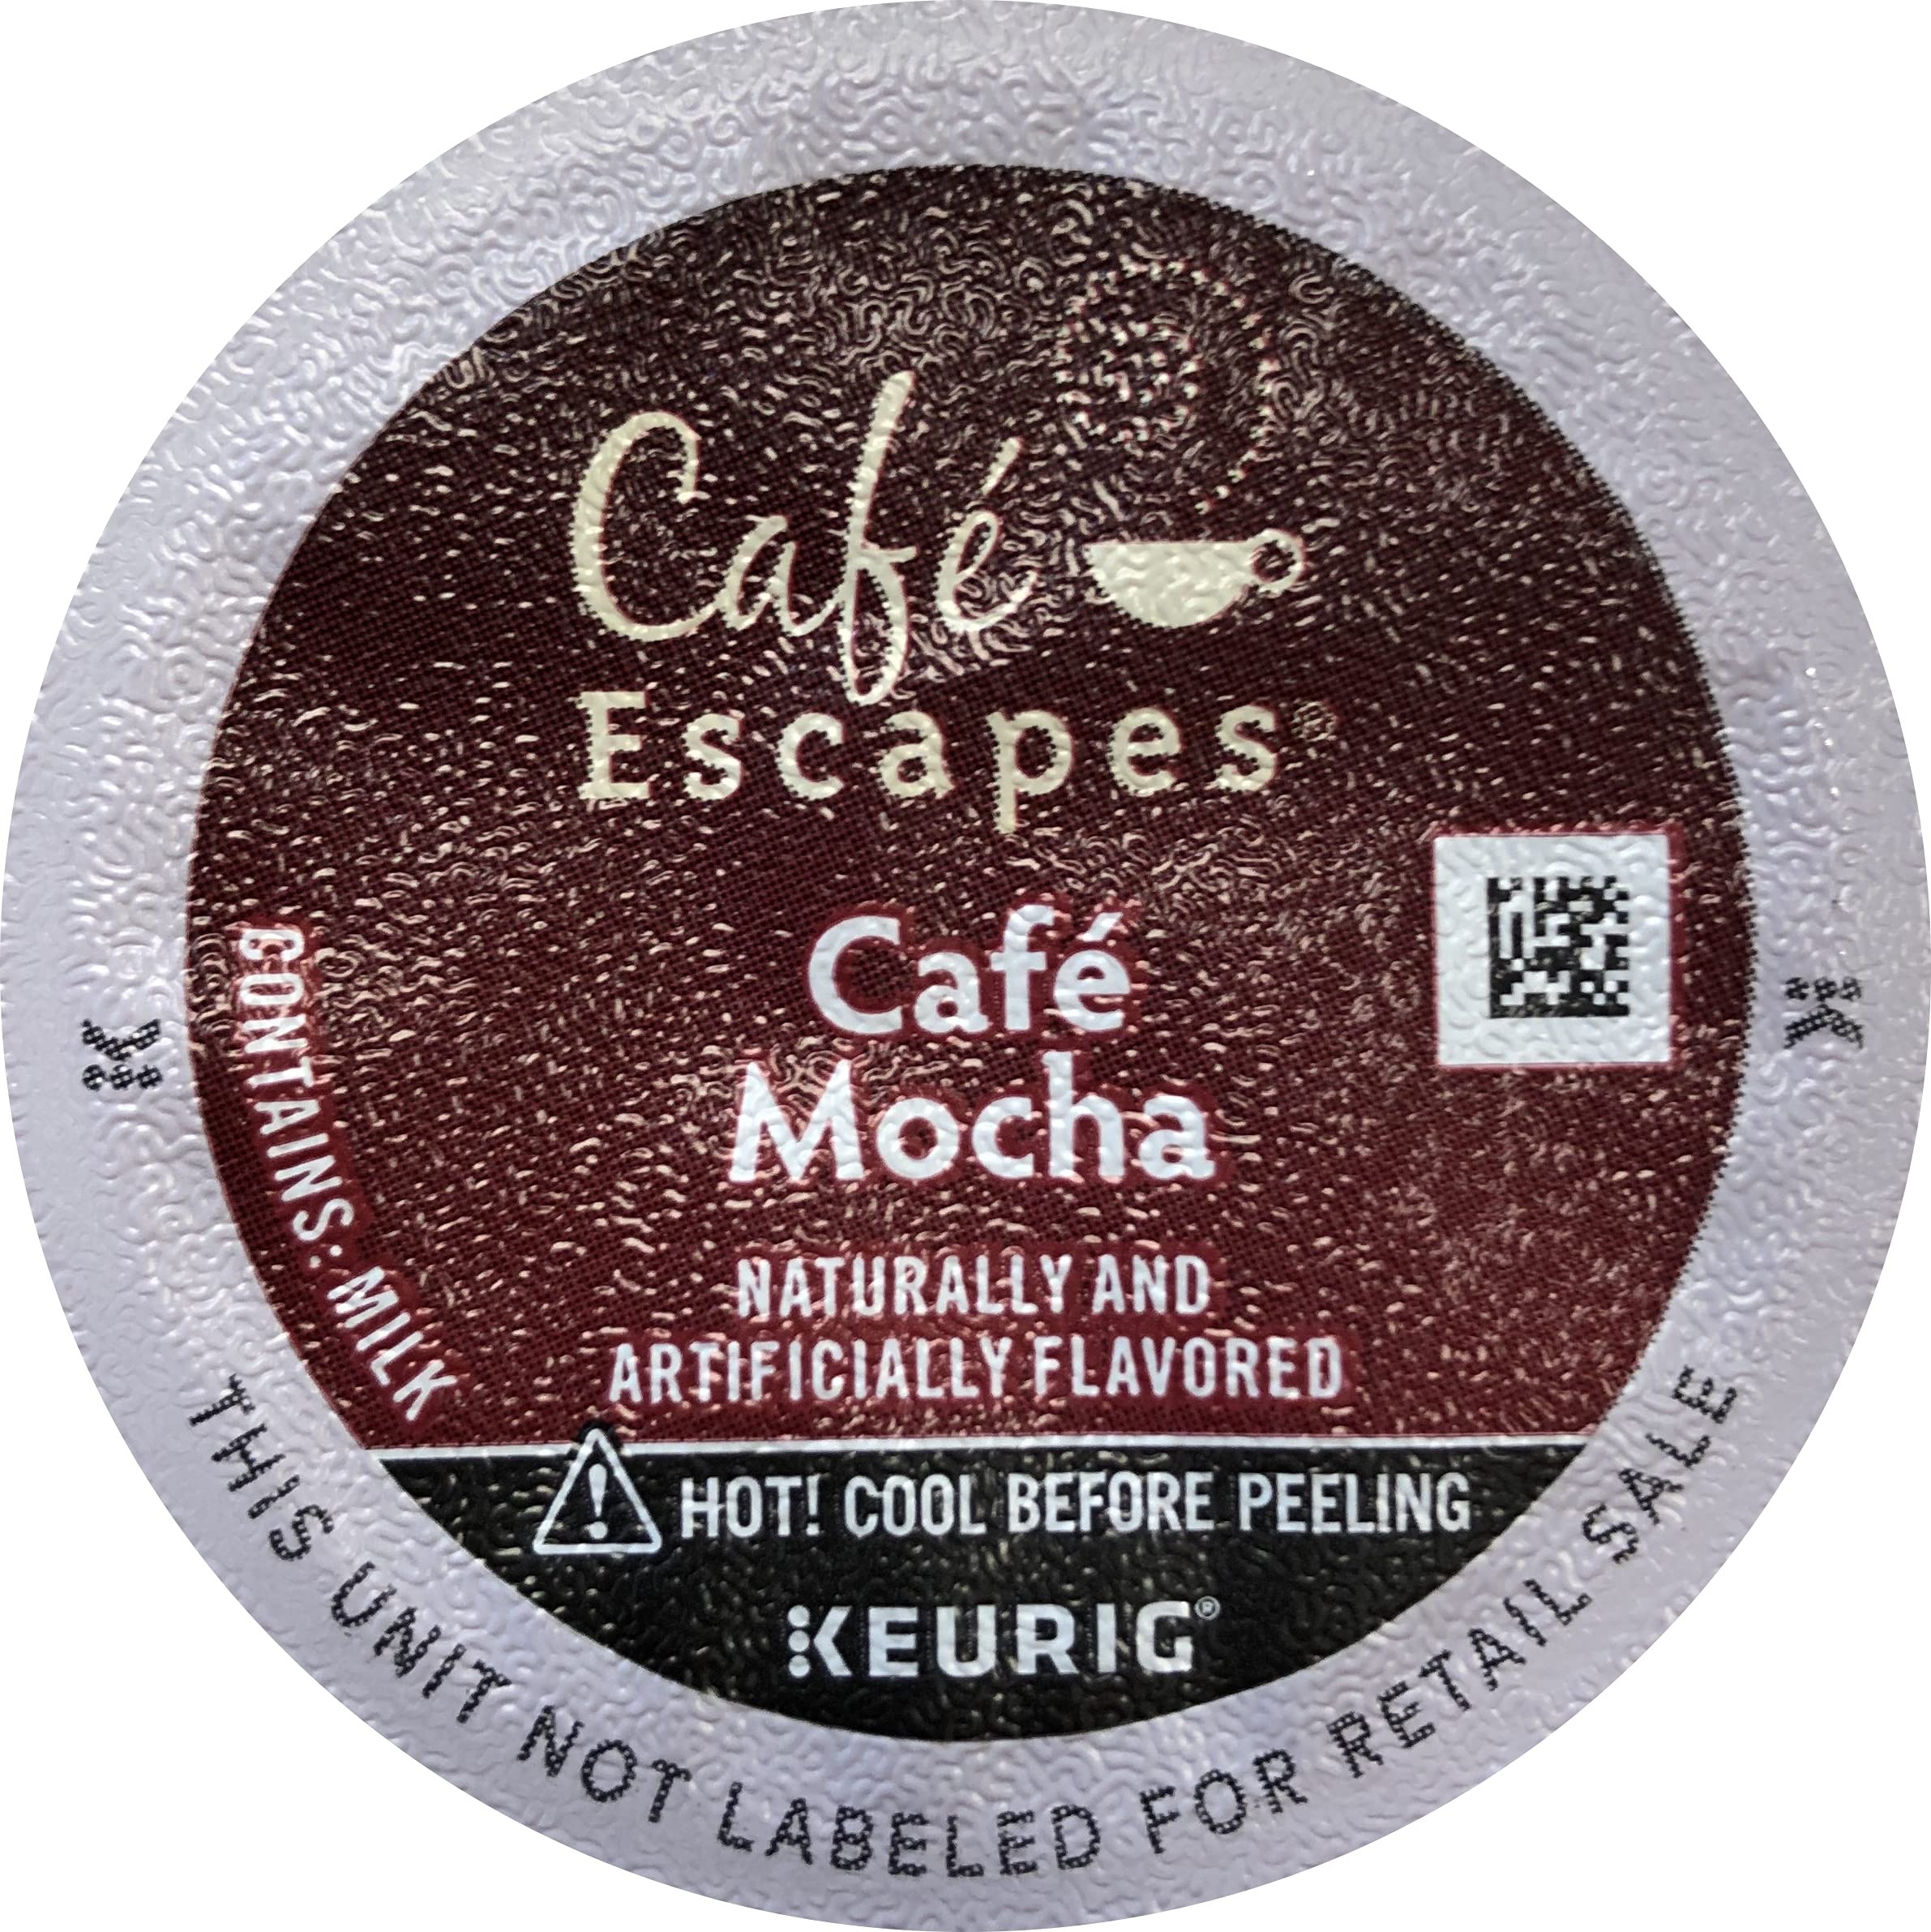
Item Name: Gourmet Single Cup Coffee CAF Cafe Mocha - 12 Count K-Cups CAF Esca[ES,(Green Mountain Coffee Roasters)
Bullet Point 1: A perfect pairing of chocolate and coffee for a rich and creamy experience
Bullet Point 2: Coffee K-Cup for Keurig Gourmet Single Cup Brewer; no messy grinding or clean up
Bullet Point 3: Airtight to lock in freshness and flavor
Bullet Point 4: Brewing occurs inside the K-Cup so no flavor residue is left behind to spoil the next cup
Value: 12.0
Unit: Count

Price: 20.99